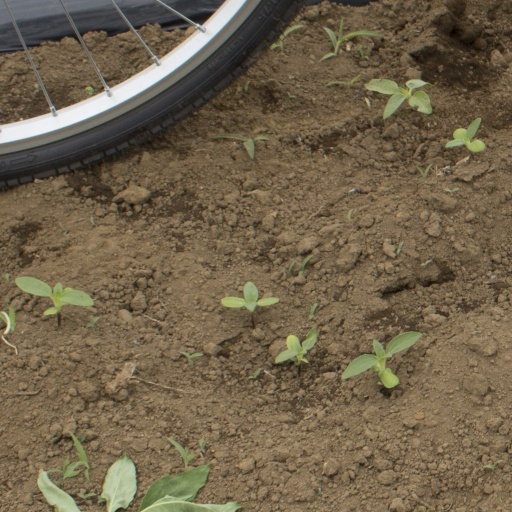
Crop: Jerusalem artichoke